John Wormald Appleyard

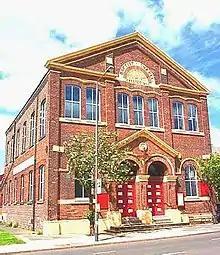
Normanton Baptist Church, in 2001

The foundation stone of this chapel was laid in August 1877. It was opened on the High Street of Normanton, West Yorkshire on 7 May 1878. It was designed at a cost of £3,000 by J.P. Kay of Leeds "after the classic order of architecture", and presented a "bold and substantial appearance". Appleyard was credited as carver. The "Wakefield Free Press" reported that, "the workmanship and finish throughout reflect great credit on the skill and taste of the gentlemen who took part in erecting this handsome edifice". The chapel has "a carved medallion, bearing the inscription and date". The building suffered a "devastating fire" in 2009, and was restored by William Birch.